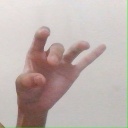
अक्षर: ओ